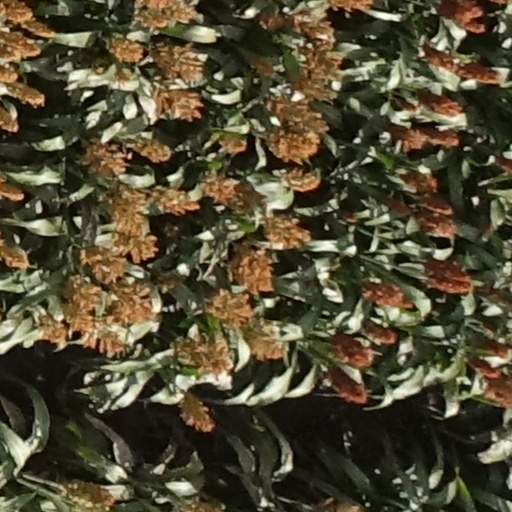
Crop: sorghum